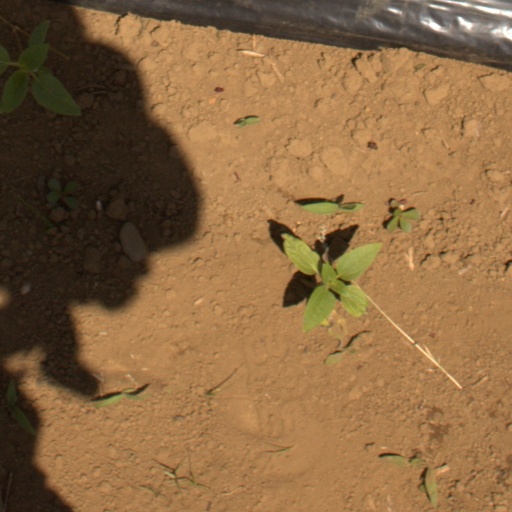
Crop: Jerusalem artichoke